Atawa Station

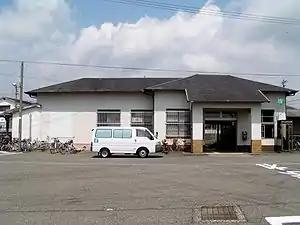
Atawa Station

is a passenger railway station in located in the town of Mihama, Minamimuro District, Mie, Japan, operated by Central Japan Railway Company (JR Tōkai).